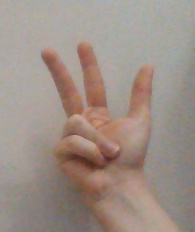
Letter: al